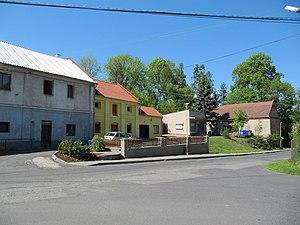
Církvice est une commune du district de Kolín, dans la région de Bohême-Centrale, en République tchèque. Sa population s'élevait à 154 habitants en 2020.